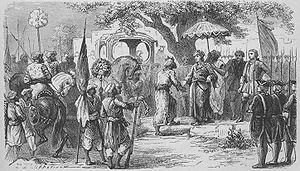
L'Inde française regroupe différentes possessions coloniales françaises en Inde entre 1668 et 1954. À partir de 1816, elles portent le nom d'Établissements français dans l'Inde et incluent Pondichéry, Karikal et Yanaon sur la côte de Coromandel, Mahé sur la côte de Malabar et Chandernagor au Bengale. Le premier comptoir est installé à Surate en 1668 par la Compagnie française des Indes orientales, puis c'est le tour de Pondichéry en 1673, de Chandernagor en 1686, de Mahé en 1721, de Yanaon en 1725 et de Karikal en 1739, constitués en districts d'un même territoire, auxquels s'ajoutent les comptoirs de Balasore, Cassimbazar, Yougdia, Dacca, Patna, Masulipatam, Calicut et Surate. Chandernagor est rendue à l'Inde dès 1949, le reste devenant indien en 1954. La superficie de ces possessions est alors 510 km², dont 293 km² pour Pondichéry.
Joseph François, marquis Dupleix, né le 1ᵉʳ janvier 1697 à Landrecies et mort le 10 novembre 1763 à Paris, fut gouverneur de Pondichéry et commandant général des établissements français de l'Inde.
Nabab Hidayat Muhyi ad-Dîn Sa`d Allâh Khân Bahadur, Muzaffar Jang est le troisième souverain d'Hyderâbâd. Il est le petit-fils du fondateur de la dynastie Nizâm al-Mulk Asaf Jâh Iᵉʳ. Il succède à son oncle Mir Ahmad `Alî Khân Bahadur Nasir Jang le 16 décembre 1750. C'est un règne très bref de moins d'un trimestre. Il meurt le 13 février 1751.
Les alliances de la France avec des pays étrangers ont une histoire longue et complexe qui s'étend sur plus d'un millénaire. L'une des caractéristiques traditionnelles de la diplomatie française des alliances a été l'« alliance de revers ». Elle consistait en une alliance avec des pays situés du côté opposé d'un adversaire direct, permettant ainsi d'ouvrir un second front encerclant l'adversaire et donc de rétablir un équilibre des puissances. Une autre caractéristique a été l'alliance avec les populations locales, contre les puissances coloniales européennes plus puissantes.
Plusieurs alliances franco-indiennes ont été passées entre la France et les régimes indiens entre le XVIIIᵉ siècle et l'accession au trône de Napoléon. À la suite des alliances de Dupleix, une alliance formelle a été passée entre la France de Louis XVI au cours de la fin du XVIIIᵉ siècle en vue d'évincer la Grande-Bretagne du sous-continent indien. Plus tard, de nombreuses propositions d'alliance ont été faites par le sultan indien Tipû Sâhib, conduisant à l'envoi d'une flotte française de bénévoles pour l'aider, et même à une tentative, par Napoléon, de faire une jonction avec l'Inde, grâce à la campagne de 1798 en Égypte, et plus tard via les efforts diplomatiques en vue d'obtenir le soutien de l'Empire ottoman et de la Perse pour une offensive terrestre vers l'Inde.